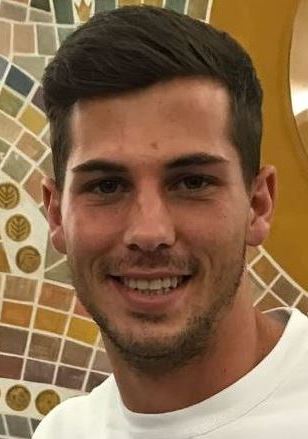
เรโม ฟร็อยเลอร์

| name = เรโม ฟร็อยเลอร์
| fullname = เรโม มาร์โก ฟร็อยเลอร์
| image = RemoFreuler.jpg
| caption = ฟร็อยเลอร์ใน ค.ศ. 2016
| birth_place = Ennenda|เอ็นเนนดา สวิตเซอร์แลนด์
| height = 1.81 เมตร
| position = กองกลาง
| currentclub = สโมสรฟุตบอลนอตทิงแฮมฟอเรสต์|นอตทิงแฮมฟอเรสต์
| clubnumber = 23
| youthyears1 = 2001–2005 |youthclubs1 = FC Hinwil
| youthyears2 = 2005–2010 |youthclubs2 = FC Winterthur
| youthyears3 = 2010–2011 |youthclubs3 = กราสฮอปเปอร์คลับซูริก|กราสฮอปเปอร์
| years1 = 2009–2010 |clubs1 = FC Winterthur |caps1 = 2 |goals1 = 0
| years2 = 2010–2011 |clubs2 = กราสฮอปเปอร์คลับซูริก|กราสฮอปเปอร์ |caps2 = 12 |goals2 = 1
| years3 = 2011–2014 |clubs3 = FC Winterthur |caps3 = 70 |goals3 = 8
| years4 = 2014–2016 |clubs4 = ลูเซิร์น |caps4 = 63 |goals4 = 9
| years5 = 2016–2022 |clubs5 = อาตาลันตาแบร์กามัสกากัลโช|อาตาลันตา |caps5 = 203 |goals5 = 18 |
| years6 = 2022– |clubs6 = สโมสรฟุตบอลนอตทิงแฮมฟอเรสต์|นอตทิงแฮมฟอเรสต์ |caps6 = 10 |goals6 = 0 |
| nationalyears1 = 2010–2011
| nationalteam1 = สวิตเซอร์แลนด์ รุ่นอายุไม่เกิน 19 ปี
| nationalcaps1 = 4
| nationalgoals1 = 2
| nationalyears2 = 2013–2014
| nationalteam2 = สวิตเซอร์แลนด์ รุ่นอายุไม่เกิน 21 ปี
| nationalcaps2 = 8
| nationalgoals2 = 1
| nationalyears3 = 2017–
| nationalteam3 = ฟุตบอลทีมชาติสวิตเซอร์แลนด์|สวิตเซอร์แลนด์
| nationalcaps3 = 48
| nationalgoals3 = 5
เรโม มาร์โก ฟร็อยเลอร์ (เกิดวันที่ 15 เมษายน ค.ศ. 1992) เป็นนักฟุตบอลชาวสวิสที่เล่นในตำแหน่งกองกลางให้กับสโมสรฟุตบอลนอตทิงแฮมฟอเรสต์|นอตทิงแฮมฟอเรสต์และฟุตบอลทีมชาติสวิตเซอร์แลนด์|ทีมชาติสวิตเซอร์แลนด์
ฟร็อยเลอร์เริ่มเล่นให้กับทีมเยาวชนของฮินวิล ก่อนที่ใน ค.ศ. 2005 เขาจะย้ายไปวินเทอร์เทอร์ ต่อมาเขาย้ายไปกราสฮอปเปอร์คลับซูริก|กราสฮอปเปอร์ ซึ่งส่วนมากเขาจะลงเล่นให้กับทีมชุดอายุไม่เกิน 21 ปี เขาถูกปล่อยยืมตัวกลับสู่วินเทอร์เทอร์ในช่วงพักลีกฤดูหนาว ต่อมาในวันที่ 18 กุมภาพันธ์ ค.ศ. 2014 ฟร็อยเลอร์ย้ายไปลูเซิร์น ต่อมาในวันที่ 19 มกราคม ค.ศ. 2016 เขาย้ายไปอาตาลันตาด้วยค่าตัว 2 ล้านยูโร เขาได้ลงเล่นในเซเรียอาครั้งแรกเมื่อวันที่ 7 กุมภาพันธ์ ในนัดที่พบกับสโมสรฟุตบอลเอมโปลี|เอมโปลี
ฟร็อยเลอร์เคยเล่นให้กับทีมชาติชุดเยาวชน ก่อนที่จะถูกเรียกติดฟุตบอลทีมชาติสวิตเซอร์แลนด์|ทีมชาติชุดใหญ่ครั้งแรกในฟุตบอลโลก 2018 รอบคัดเลือก ต่อมาเขามีชื่อติด 1 ใน 23 คนสุดท้ายสำหรับการแข่งขันฟุตบอลโลก 2018 รอบสุดท้าย
== อ้างอิง ==
== แหล่งข้อมูลอื่น ==
*
Navboxes
| title = ทีมชาติสวิตเซอร์แลนด์
| bg = red
| fg = white
| bordercolor = #CC0000
หมวดหมู่:กองกลางฟุตบอล
หมวดหมู่:นักฟุตบอลชาวสวิส
หมวดหมู่:นักฟุตบอลทีมชาติสวิตเซอร์แลนด์
หมวดหมู่:ผู้เล่นในสวิสซูเปอร์ลีก
หมวดหมู่:ผู้เล่นในเซเรียอา
หมวดหมู่:ผู้เล่นกราสฮอปเปอร์คลับซูริก
หมวดหมู่:ผู้เล่นอาตาลันตาแบร์กามัสกากัลโช
หมวดหมู่:ผู้เล่นในฟุตบอลโลก 2018
หมวดหมู่:ผู้เล่นในฟุตบอลชิงแชมป์แห่งชาติยุโรป 2020
หมวดหมู่:ผู้เล่นในฟุตบอลโลก 2022
หมวดหมู่:บุคคลจากรัฐกลารุส
หมวดหมู่:ผู้เล่นในฟุตบอลชิงแชมป์แห่งชาติยุโรป 2024